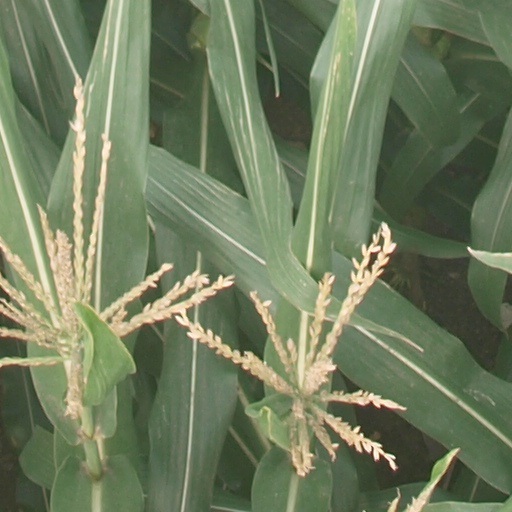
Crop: maize; corn